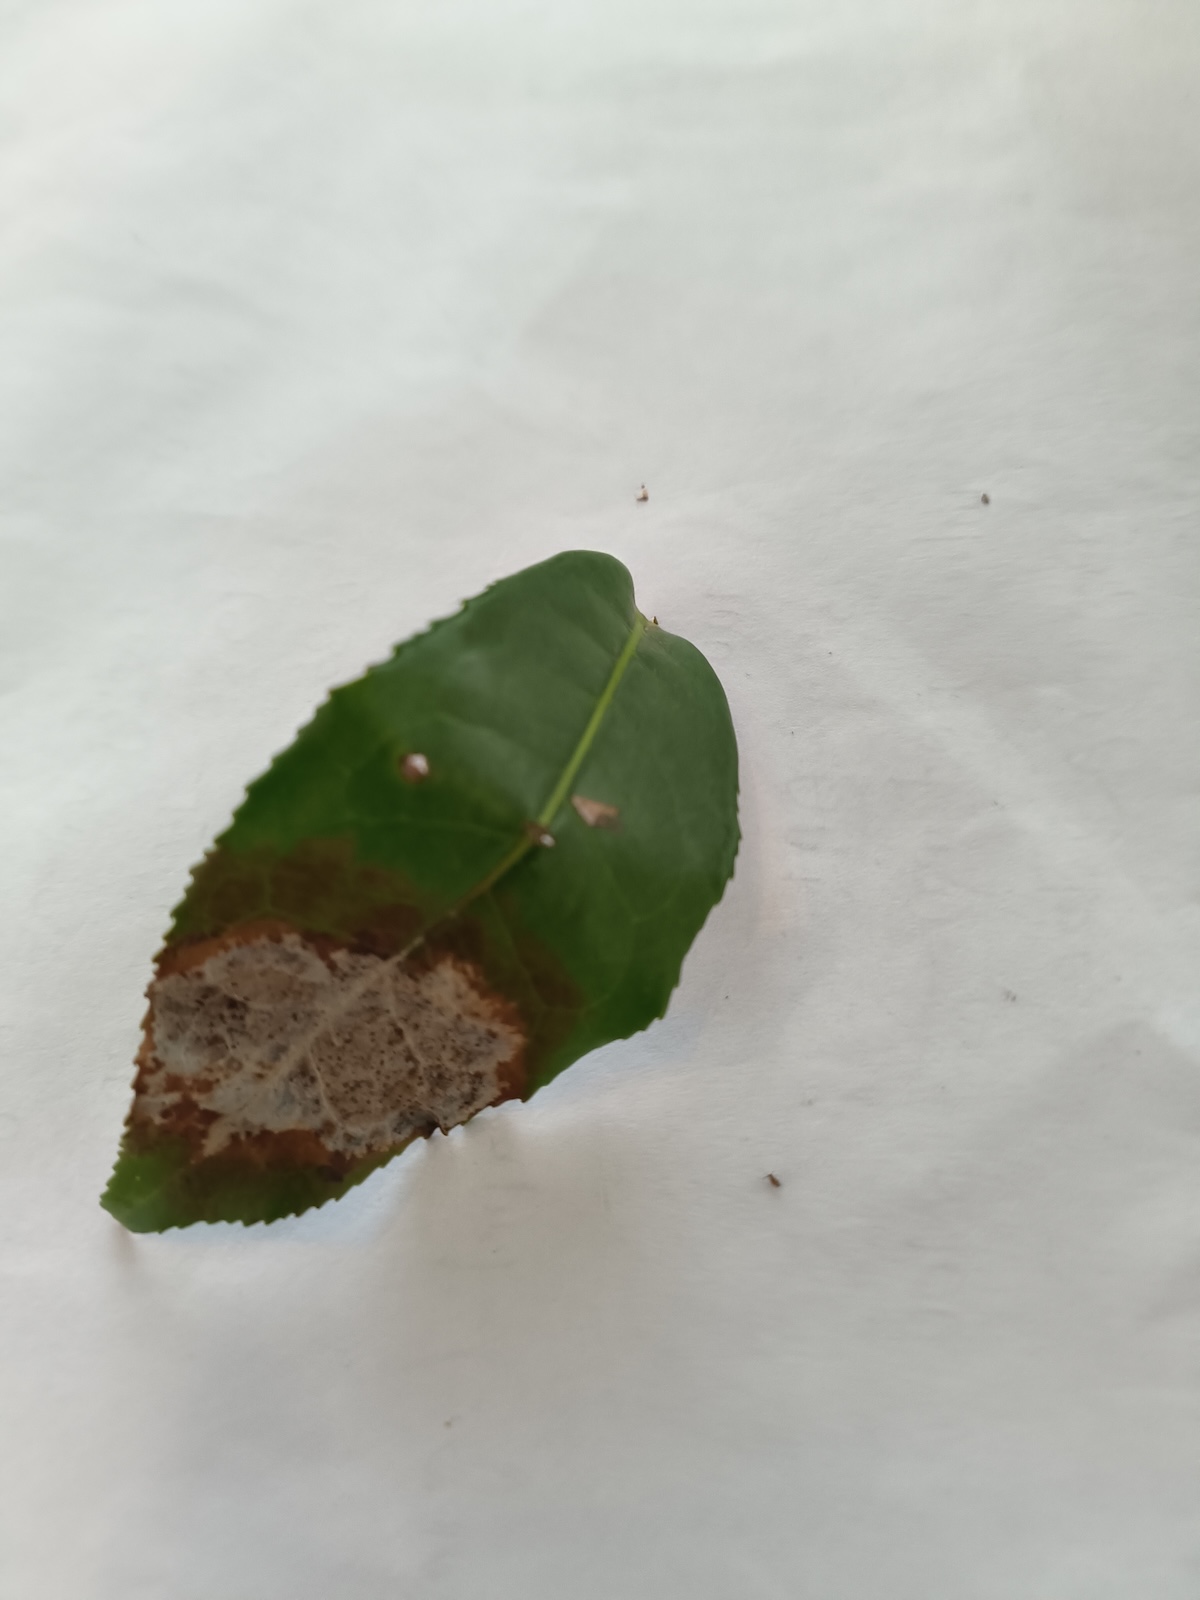
Label: Gray Blight